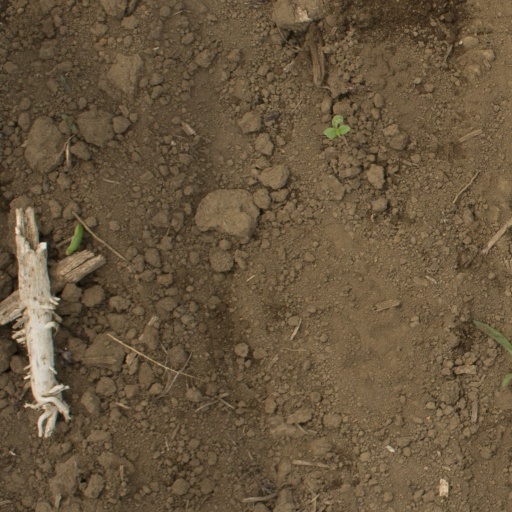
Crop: Jerusalem artichoke